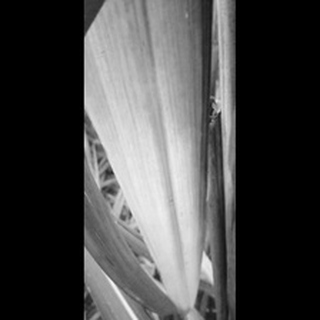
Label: sugarcane_yellow_leaf_disease